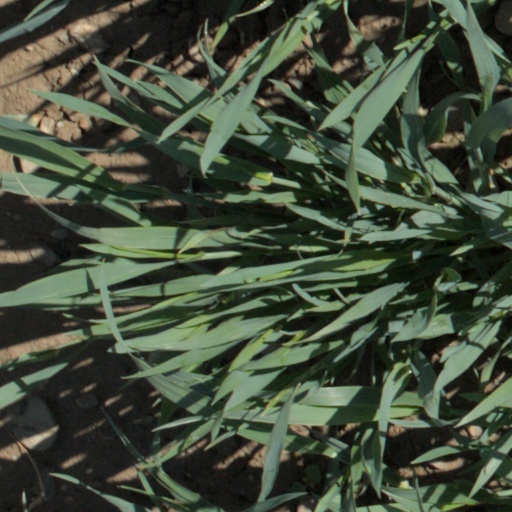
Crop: wheat